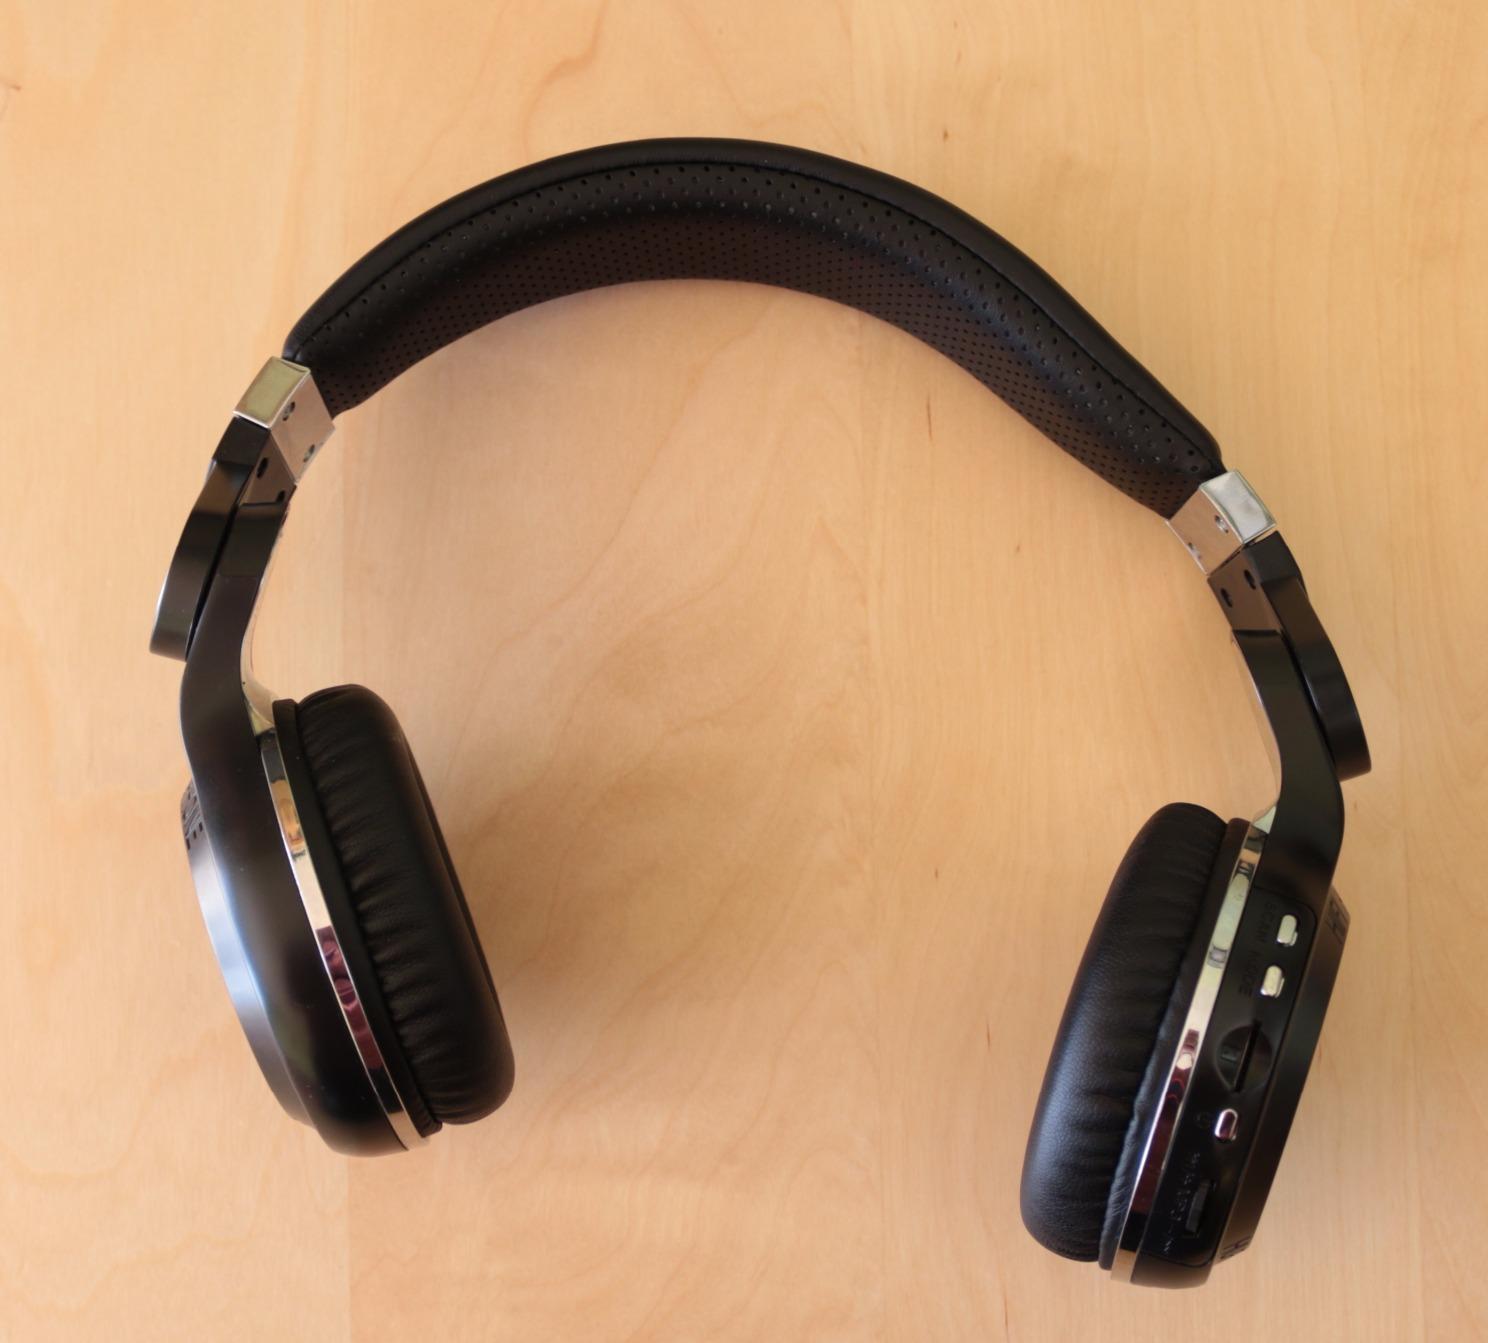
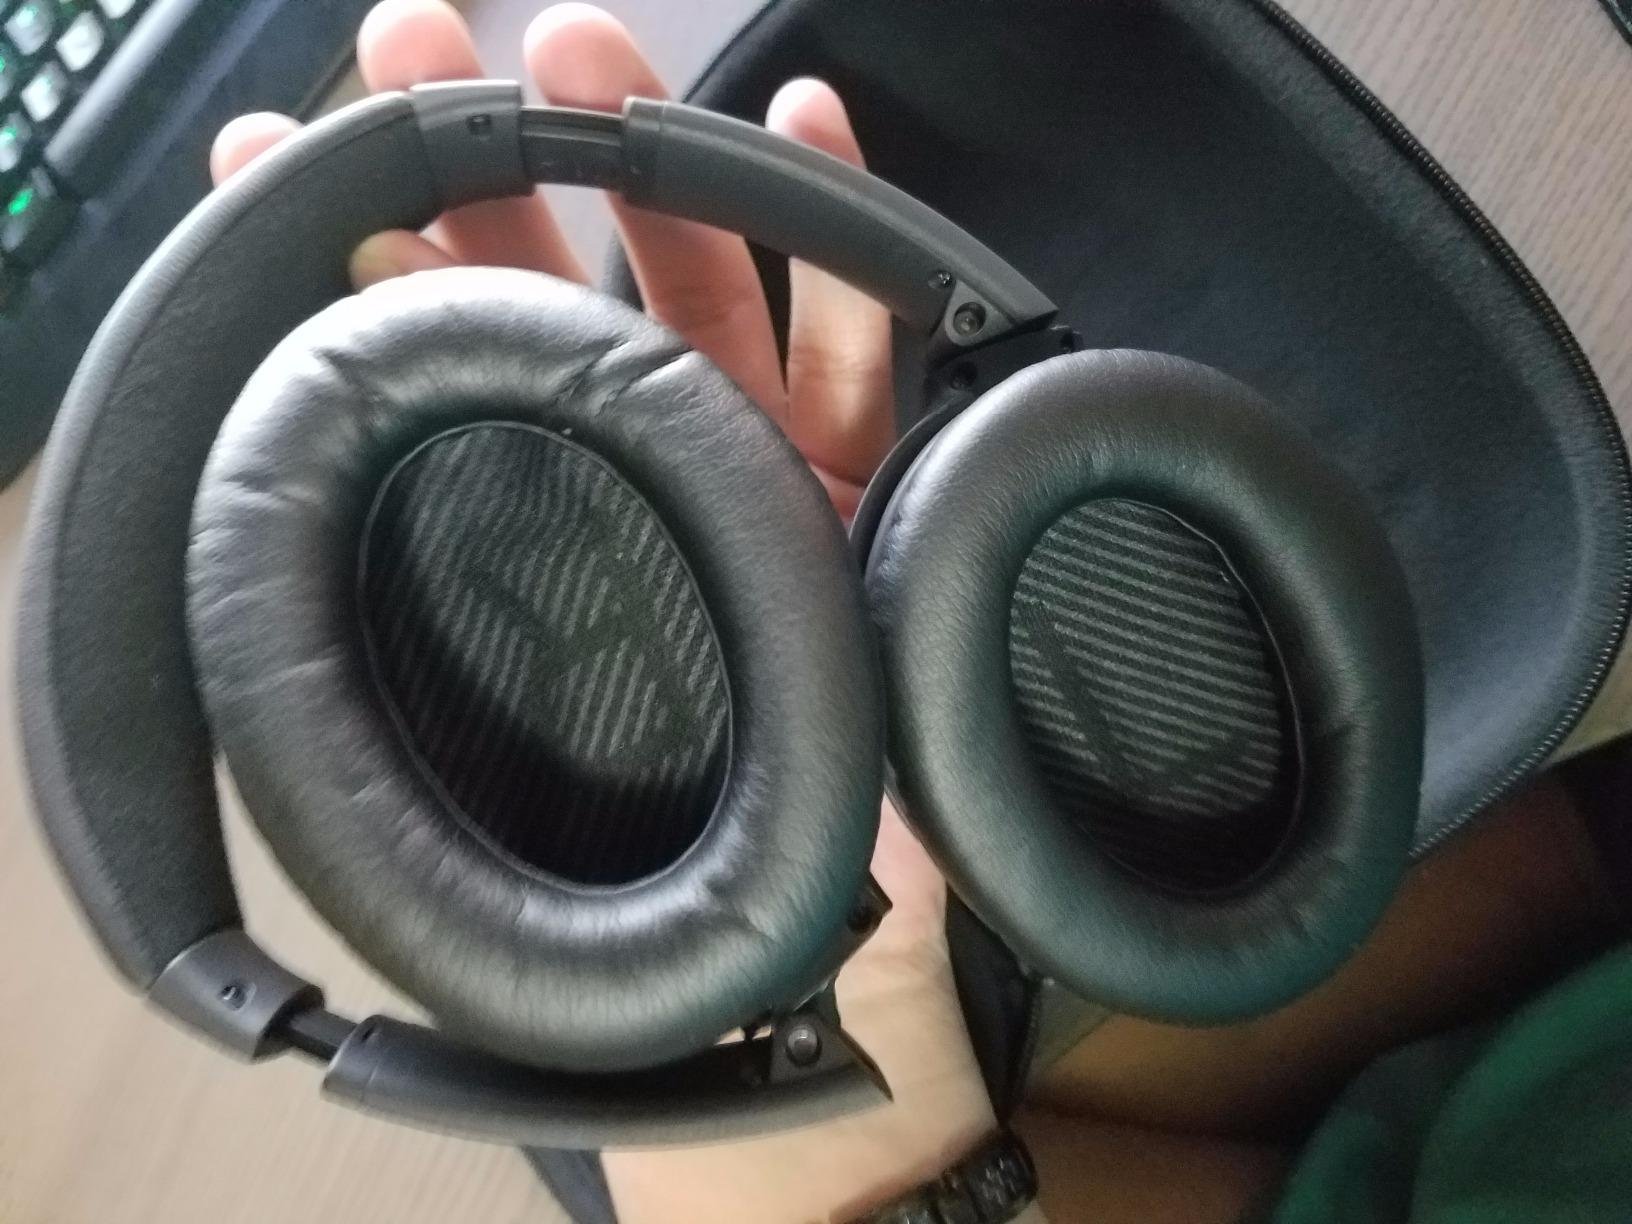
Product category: headphones
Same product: no